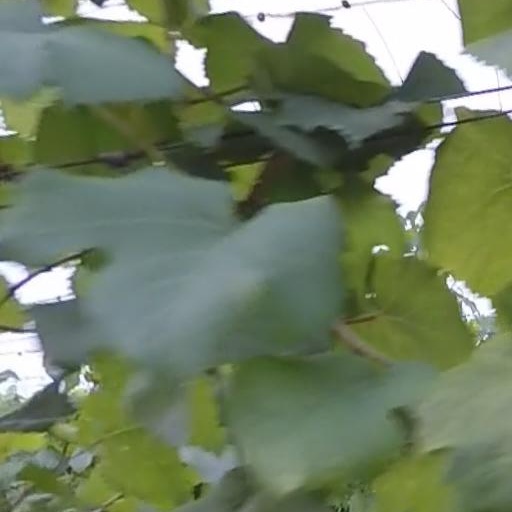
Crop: grape